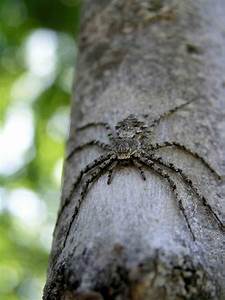
Label: spider